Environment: real
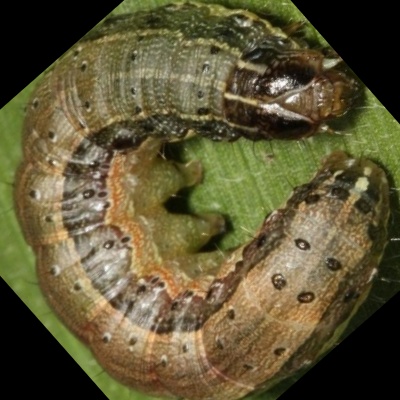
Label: fall_armyworm